Alexander Verkhovskiy

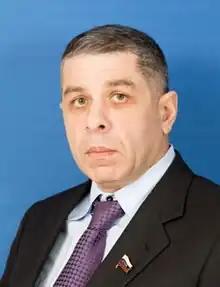

Alexander Verkhovskiy (b. August 23, 1956, in Leningrad, USSR) is a Russian entrepreneur, ranked #185 in the Forbes list of high-net-worth businessmen in Russia (2021). A former member of the Federation Council of Russia (2010—2017).